Yorkshire and the Humber

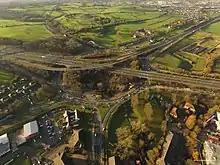
The Chain Bar Interchange on the M62, looking west, at the end of the M606, north of Cleckheaton

The M62 motorway is Yorkshire's main east–west thoroughfare, and north–south routes are the M1 and the A1, with only the A1 continuing further north, with an upgrade to motorway status currently being built between Leeming and Barton. The other main north–south road in the region is the A19. The M180 (continuing as the A180) connects the ports at Grimsby and Immingham via the M18 (European route E22).